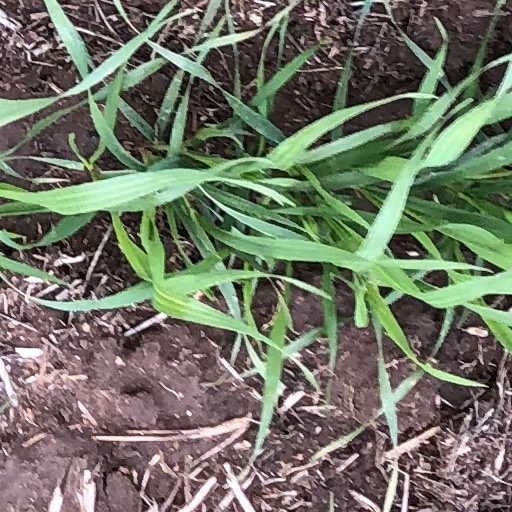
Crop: wheat